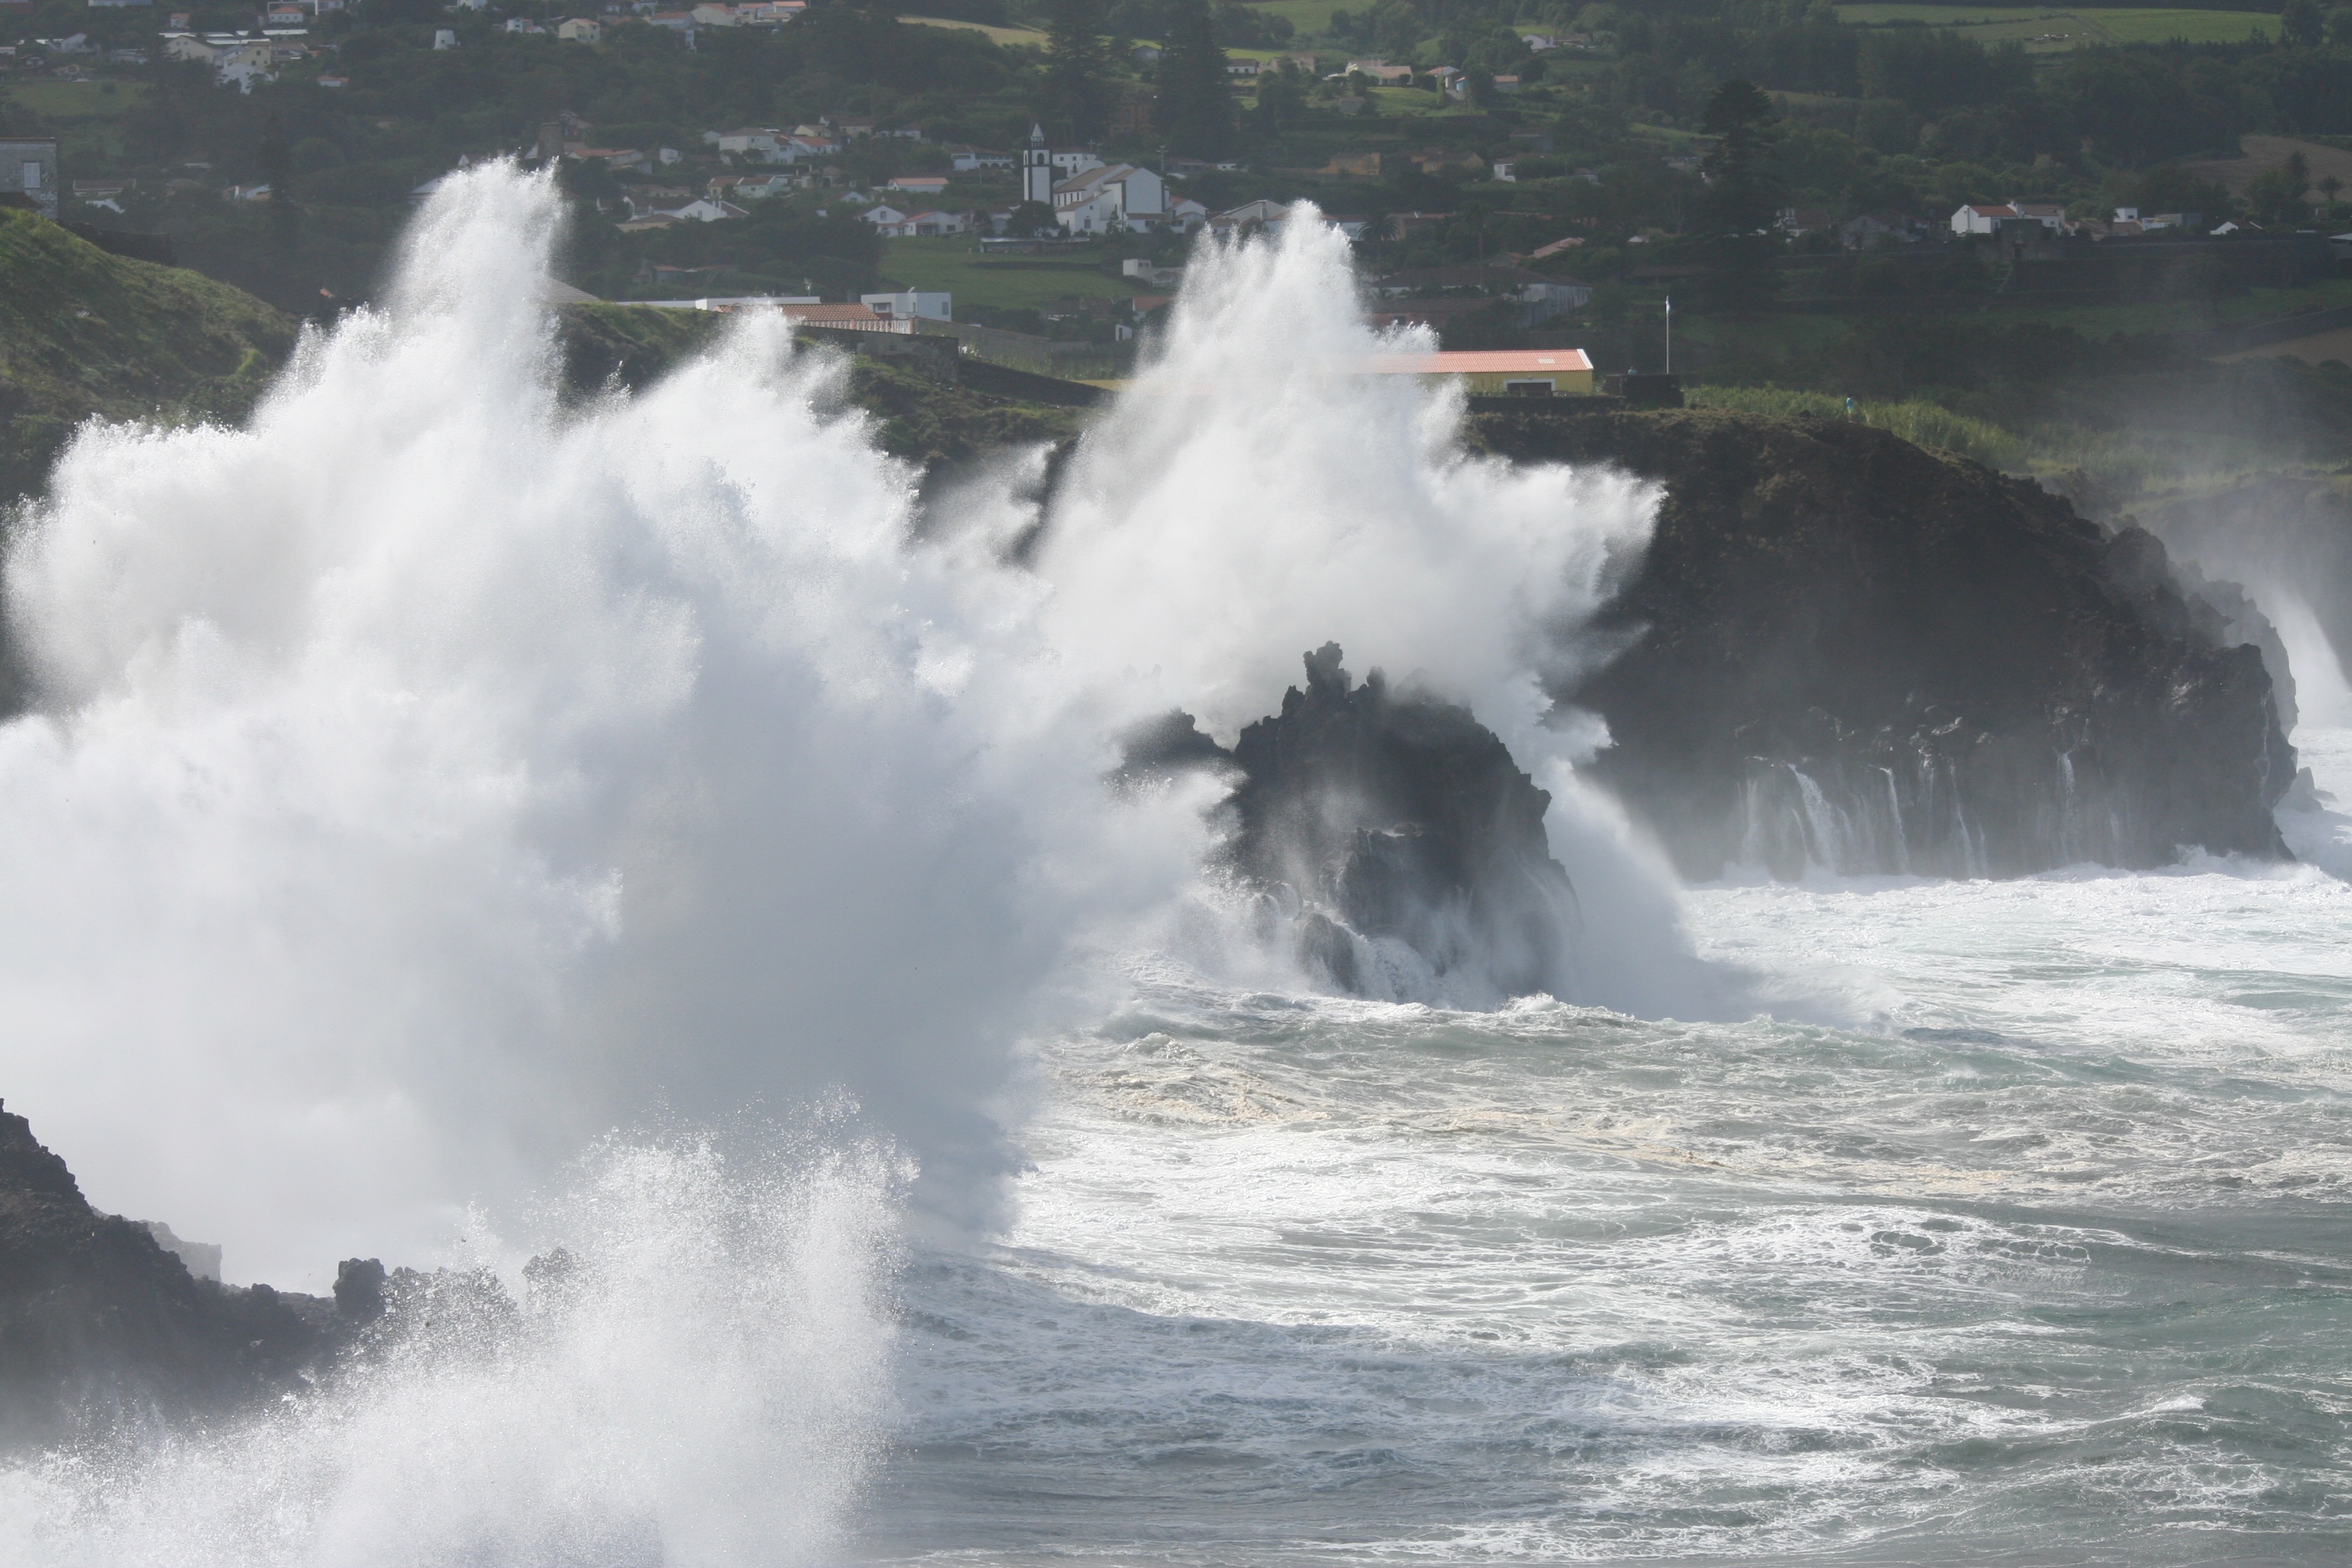
sea, coast, nature, rock, ocean, wave, wind, cliff, spray, weather, storm, rapid, body of water, rocks, waves, costa, water feature, onda, sea storm, atmospheric phenomenon, geological phenomenon, wind wave